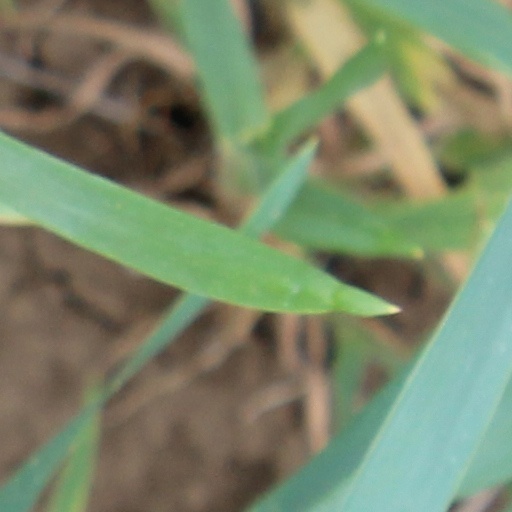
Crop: wheat